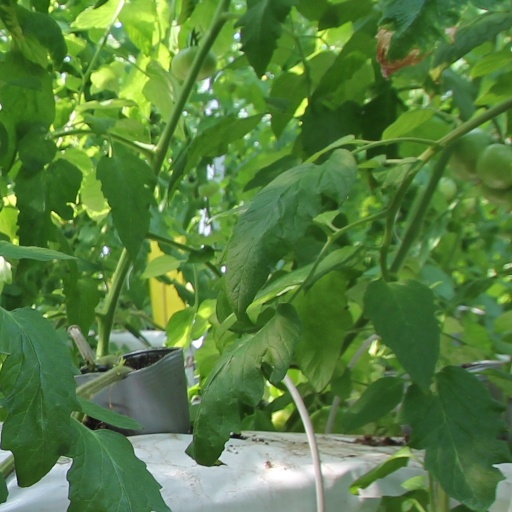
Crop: tomato